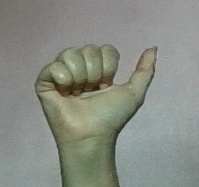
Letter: dhad